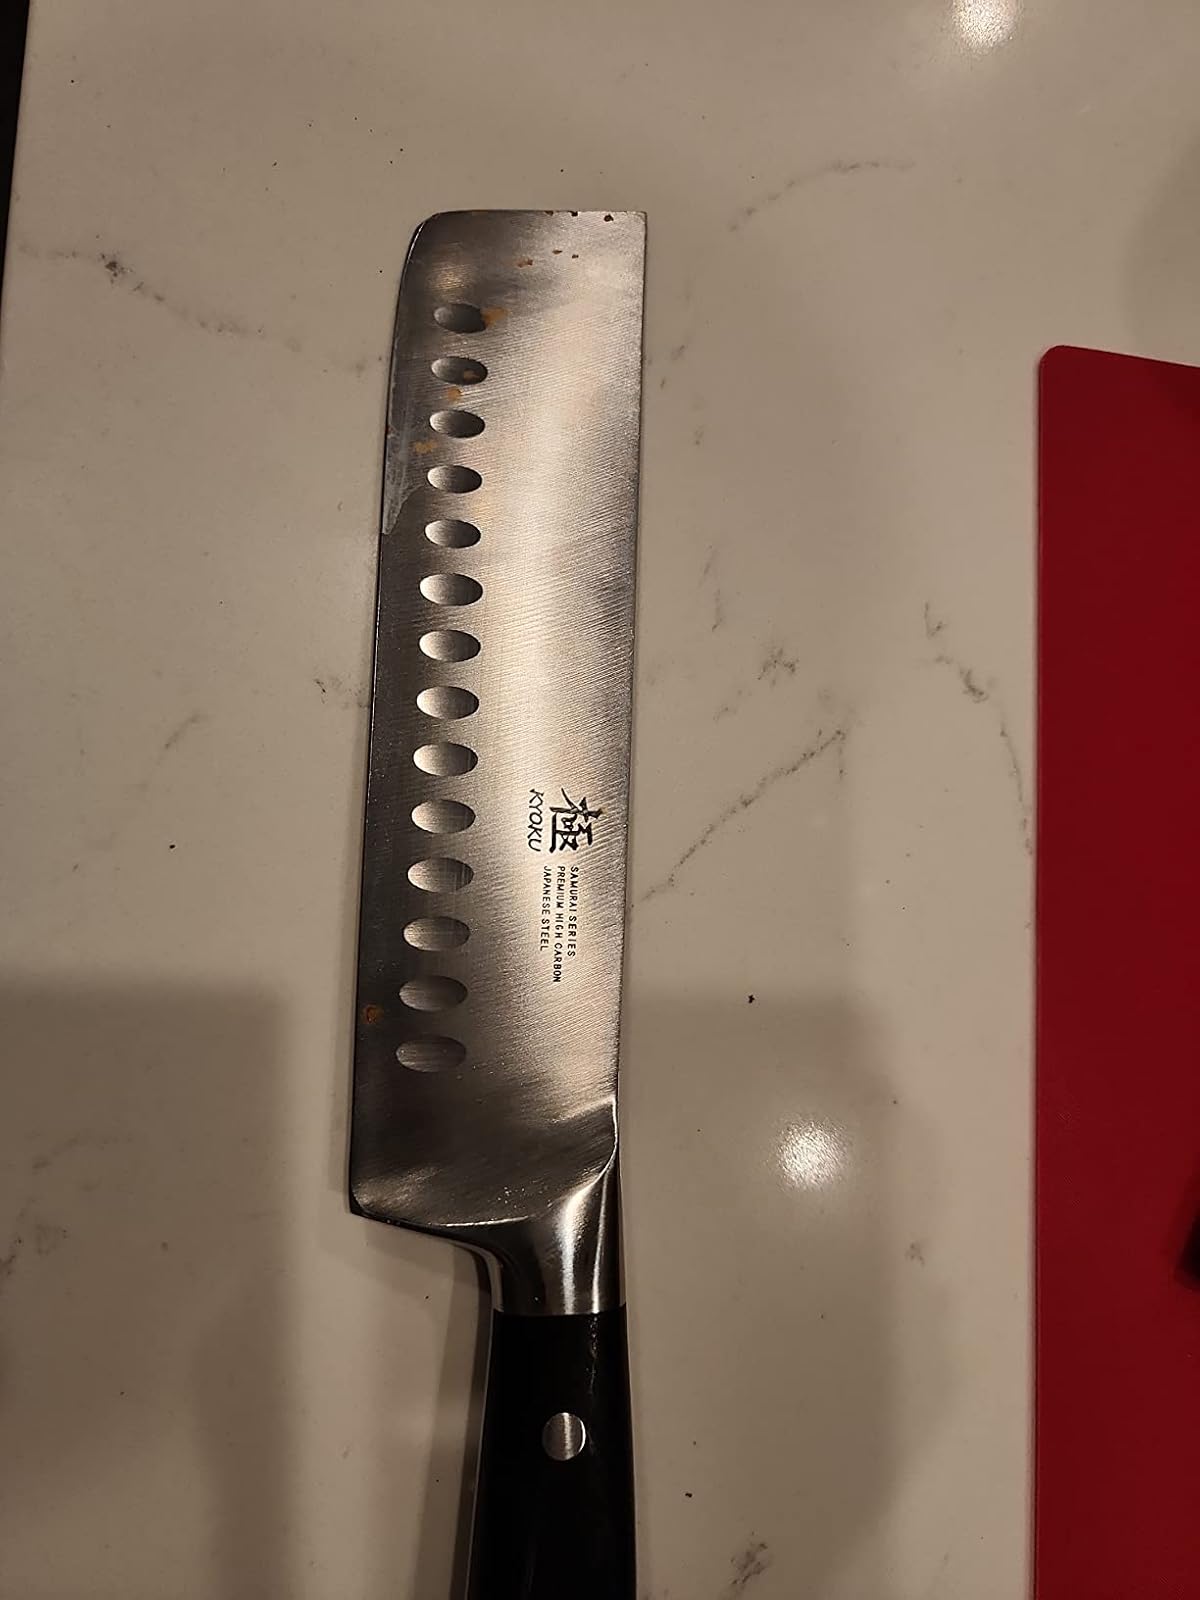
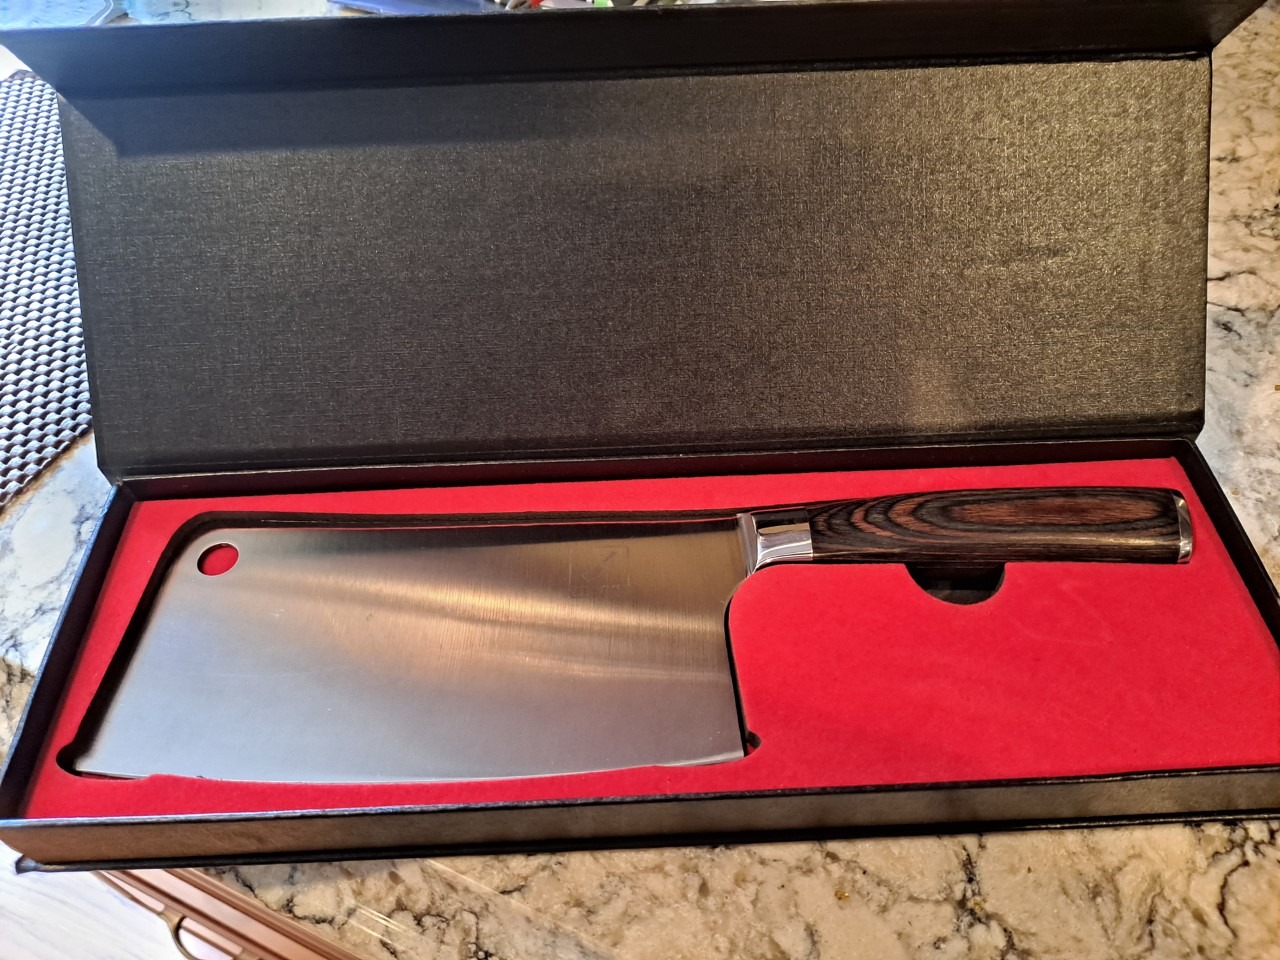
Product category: items_knife
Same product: no